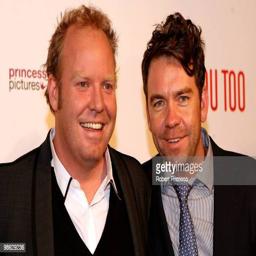
comedian and dramatist attend the premiere